Aurora Energy (New Zealand)

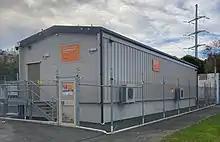
Carisbrook substation in 2021

In May 2019, the Commerce Commission released a draft decision on the revenue regulation of electricity distribution businesses, and noted specifically that Aurora Energy required significant investment in its network.